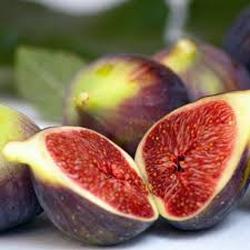
Label: Fig